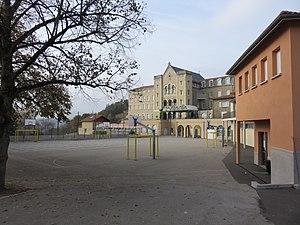
Institution Louis Querbes à Vourles (Rhône, France).
Louis Marie-Joseph Querbes, né à Lyon le 21 août 1793 et décédé à Vourles le 1ᵉʳ septembre 1859, est un prêtre français fondateur de l'institut religieux des Clercs de Saint-Viateur, dont les membres sont appelés Viatoriens. L'Église catholique a entamé la cause pour sa béatification, et l'a reconnu vénérable en 2019.
Vourles est une commune française située dans le département du Rhône et la région Auvergne-Rhône-Alpes.